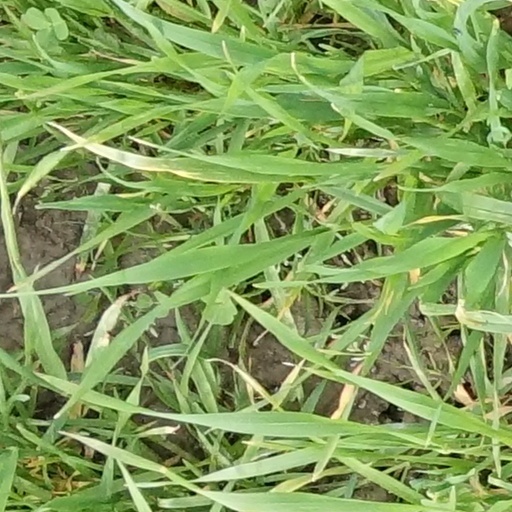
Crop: wheat